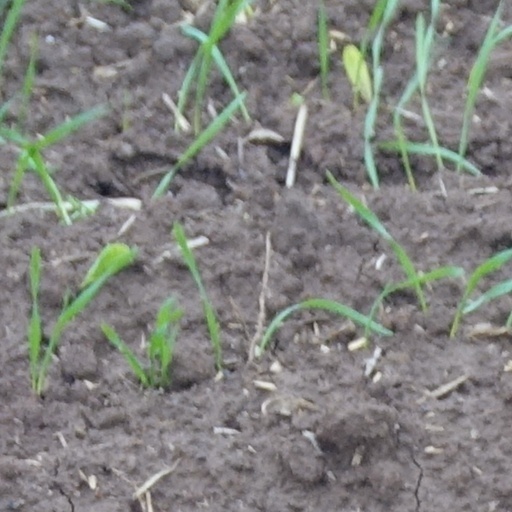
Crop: wheat